Fugazza
Also known as:
en-simple - Simple English: Fugazza
es - Spanish: Fugazza con queso
fa - Persian: فوگازا
jv - Javanese: Fugazza
mk - Macedonian: Фугаца
ru - Russian: Фугацца
tr - Turkish: Fugazza
Category: bread (pizza)
Cuisine: Argentinian
Associated cuisines: Argentinian
Area: Buenos Aires
Countries: Argentina
Region: South America

A thick pizza crust topped with onions, cheese, and sometimes olives. It is derived from a combination of Neapolitan pizza with Italian focaccia bread.

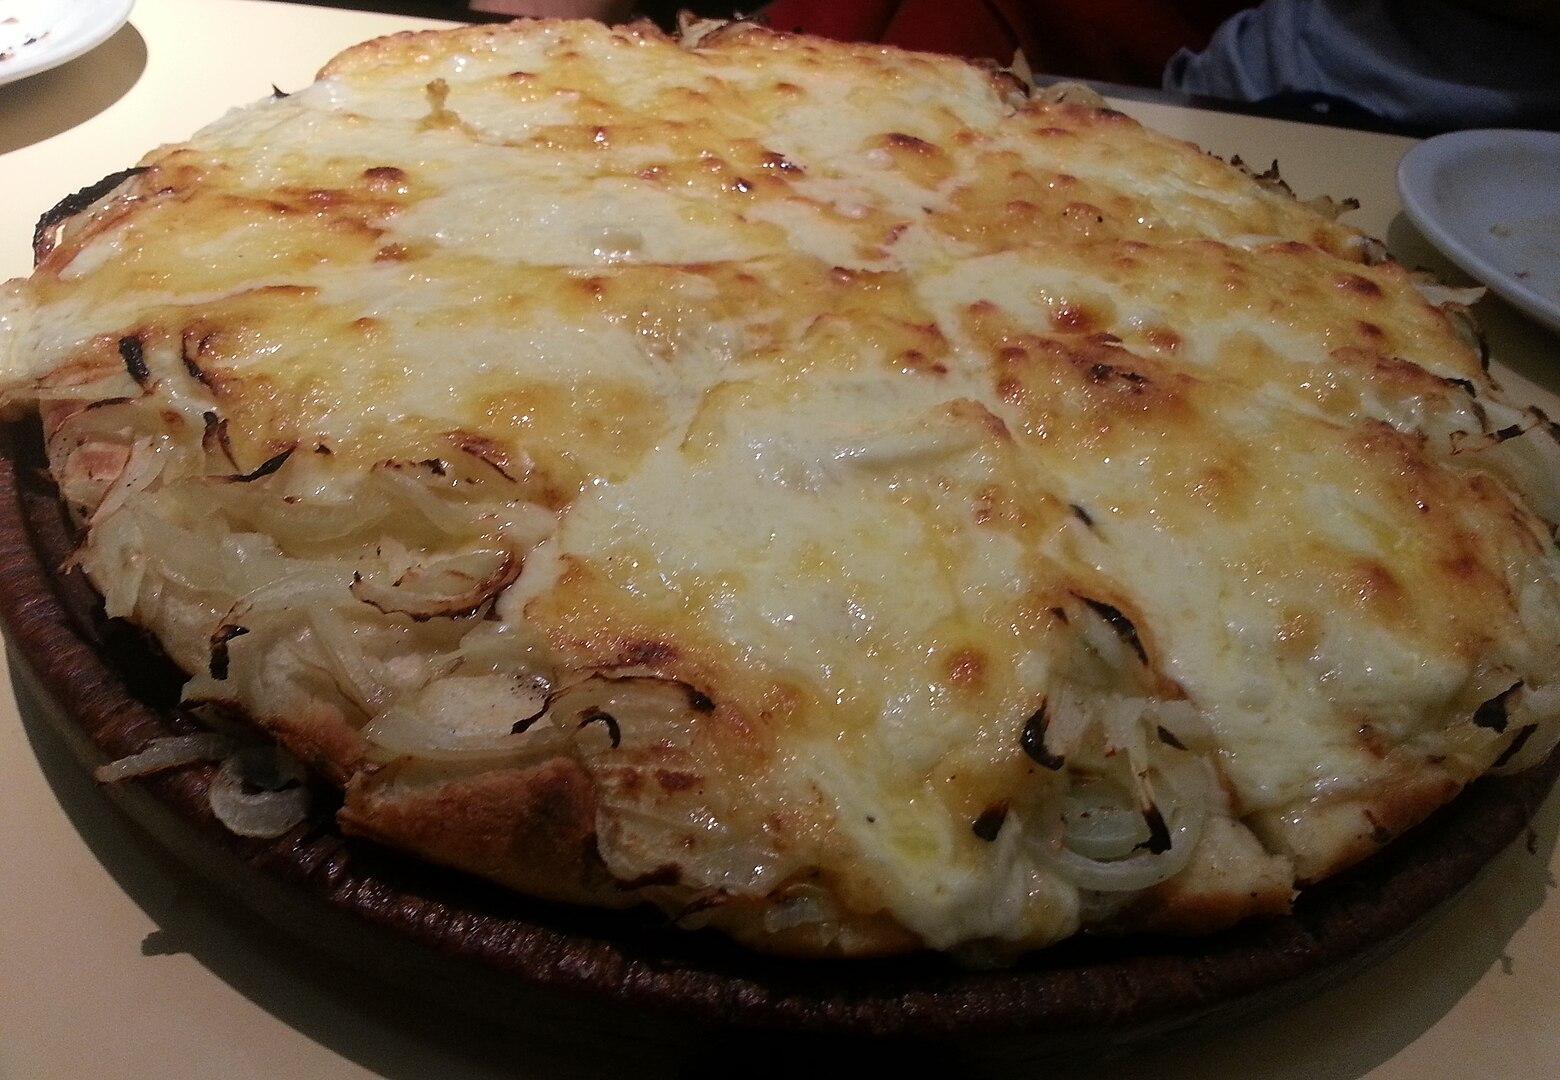
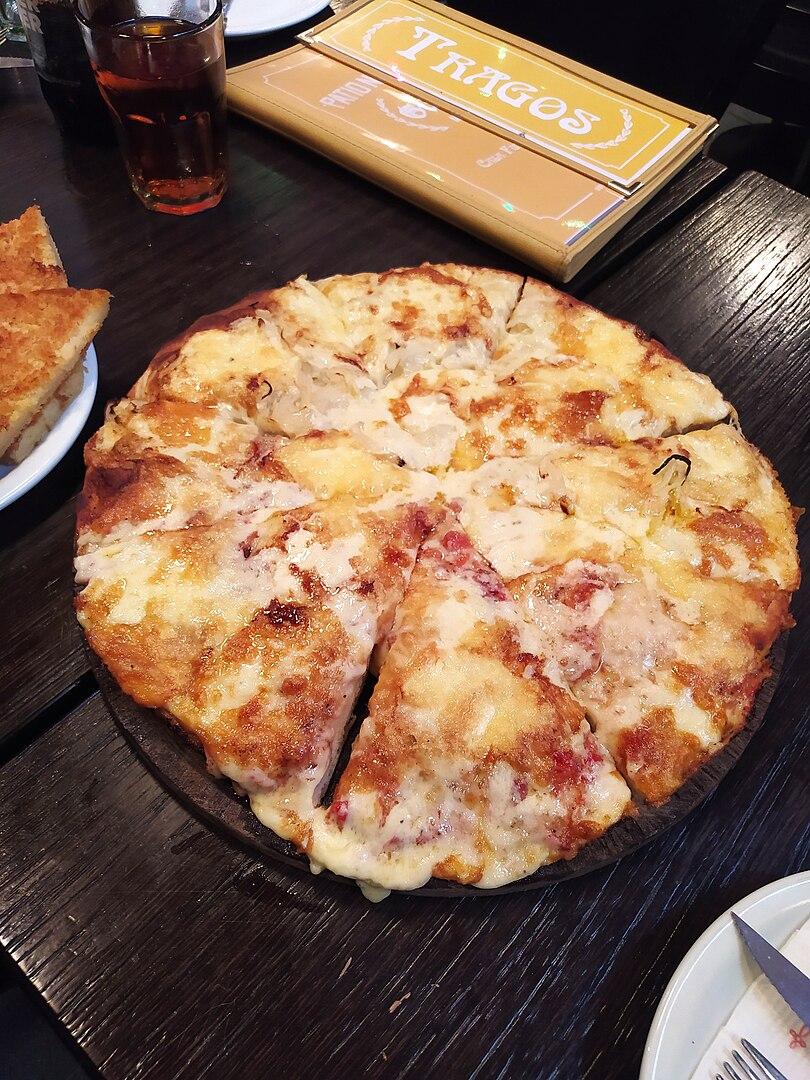
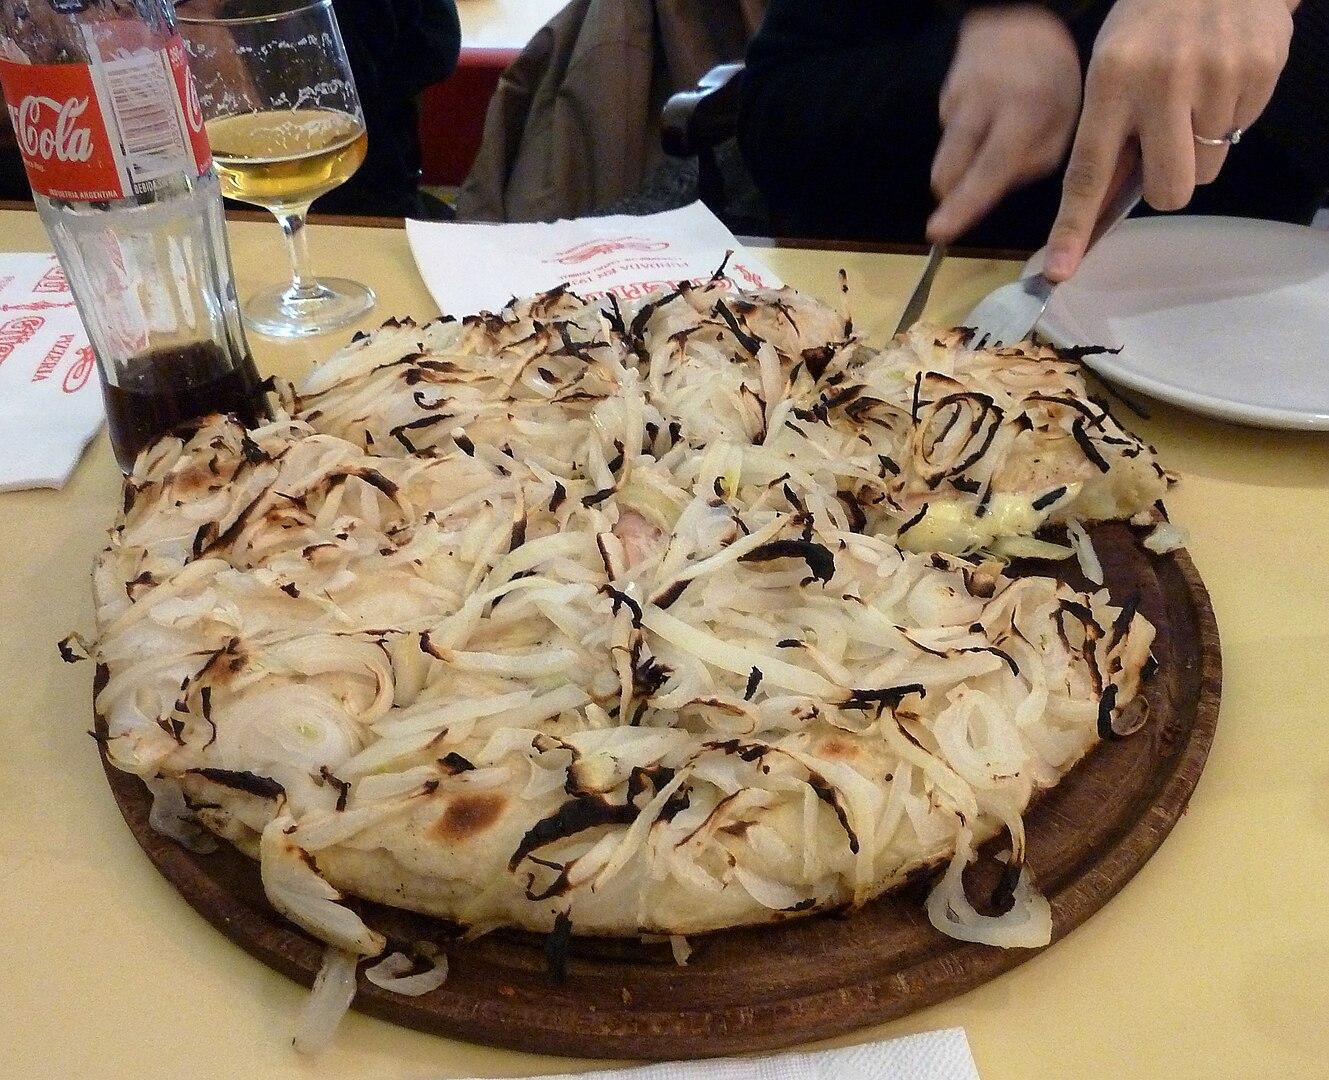
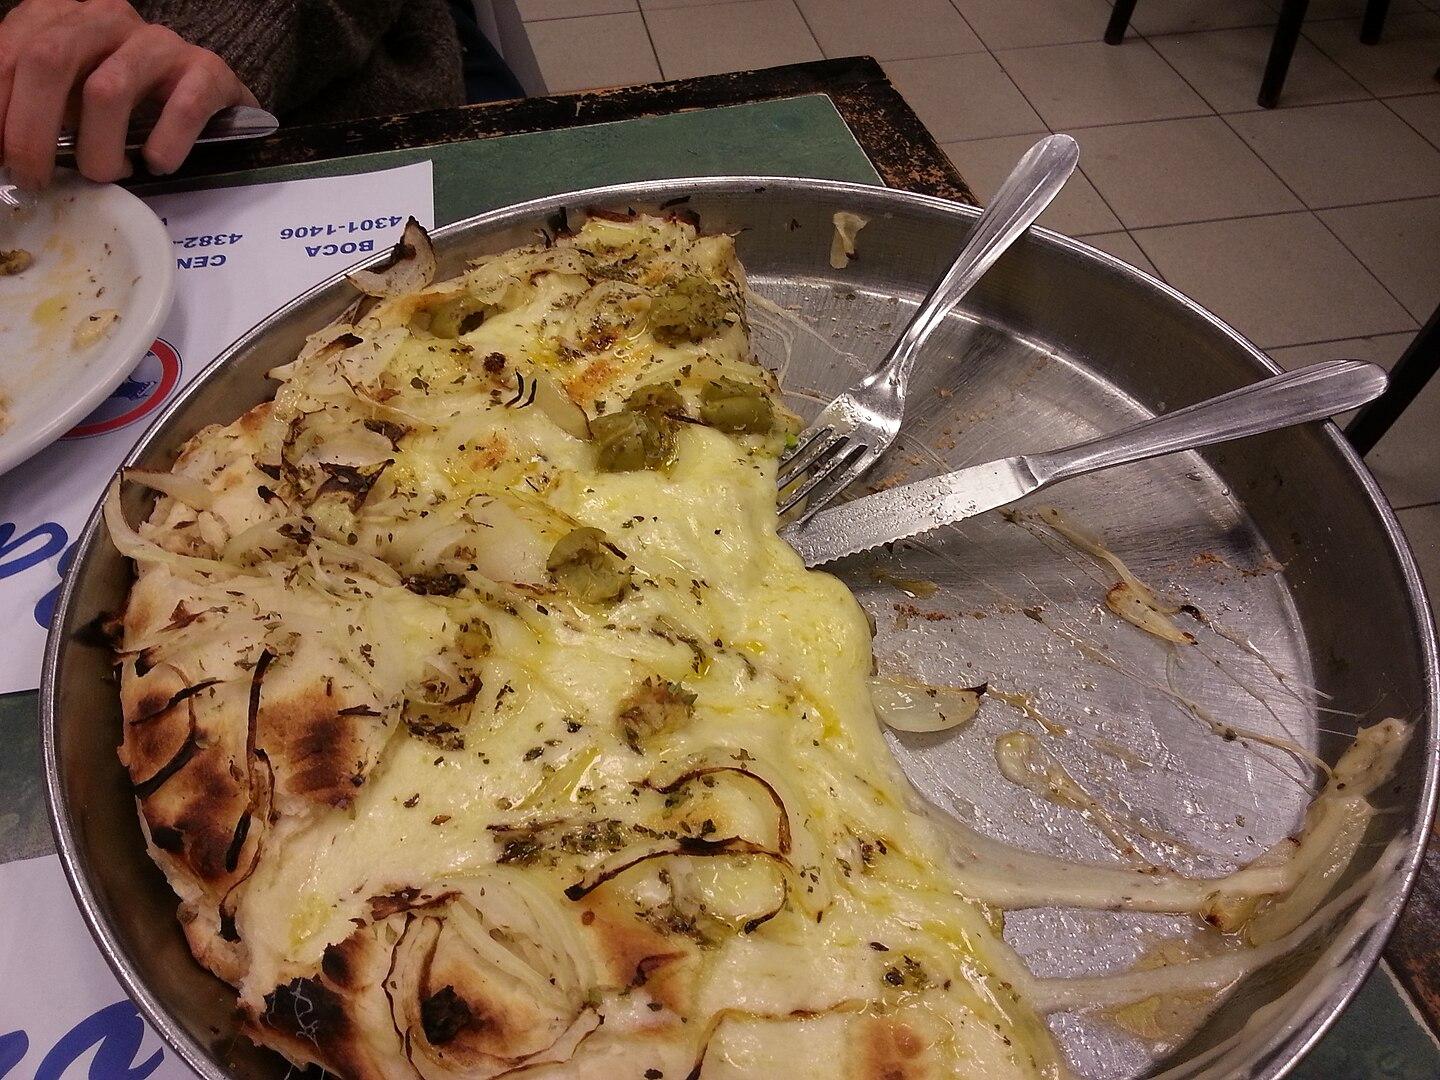